Rima Fakih

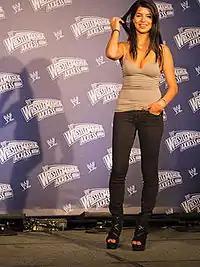
Fakih at WrestleMania Axxess in 2012

During her reign as Miss USA, Fakih was frequently involved in WWE events. She first appeared as a guest star on the November 29, 2010 episode of "WWE Raw", where she crowned Sheamus as winner of the King of the Ring tournament. The following month, she appeared at the "WWE Tribute to the Troops" event in Fort Hood, Texas, where she served as the ring announcer. Fakih later appeared as a contestant on season five of "WWE Tough Enough" on the USA Network, competing for a contract with the WWE as a professional wrestler. She was eliminated from the competition in week four. Due to scheduling conflicts with Miss USA 2011, Fakih was the only contestant from the season not to appear in the live finale episode. Following her appearance in the series, Fakih revealed that she was receiving training to become a professional wrestler. In 2012, she made an appearance at WrestleMania Axxess.